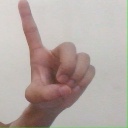
अक्षर: ड